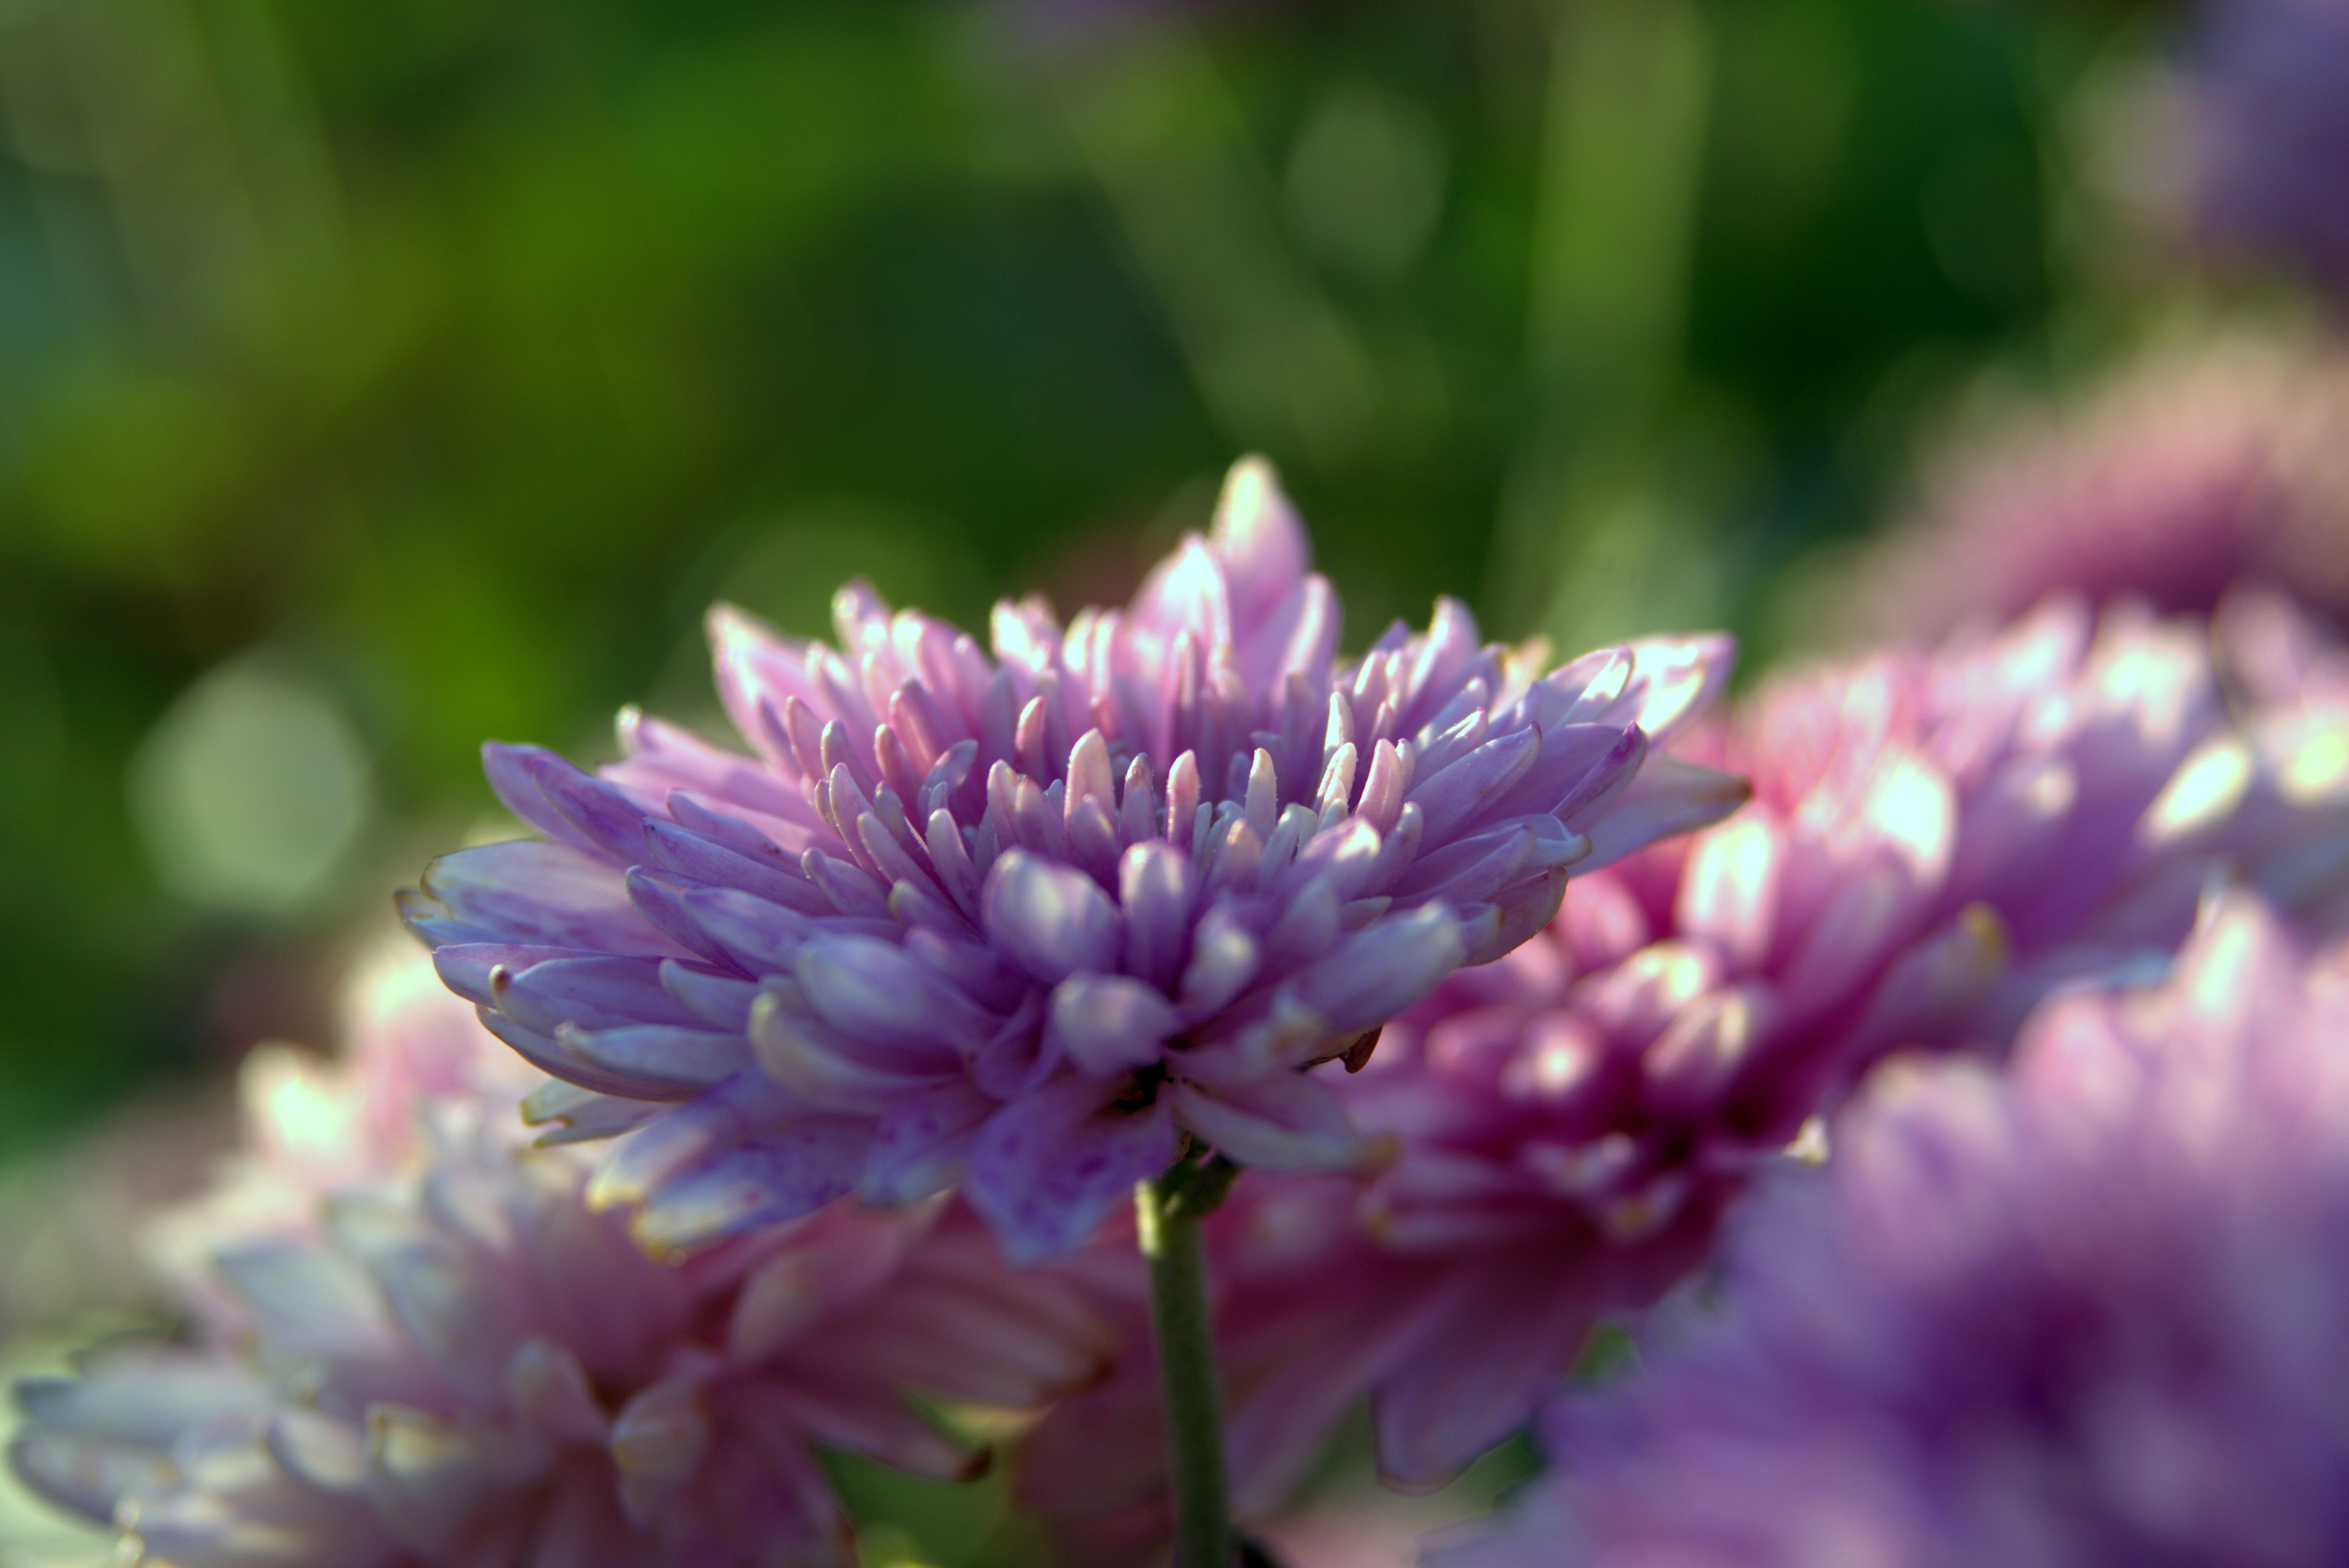
nature, blossom, light, blur, plant, flower, petal, botany, blue, garden, closeup, flora, blue flower, wildflower, flowers, close up, composition, flowering, astra, flowery, macro photography, flowering plant, land plant